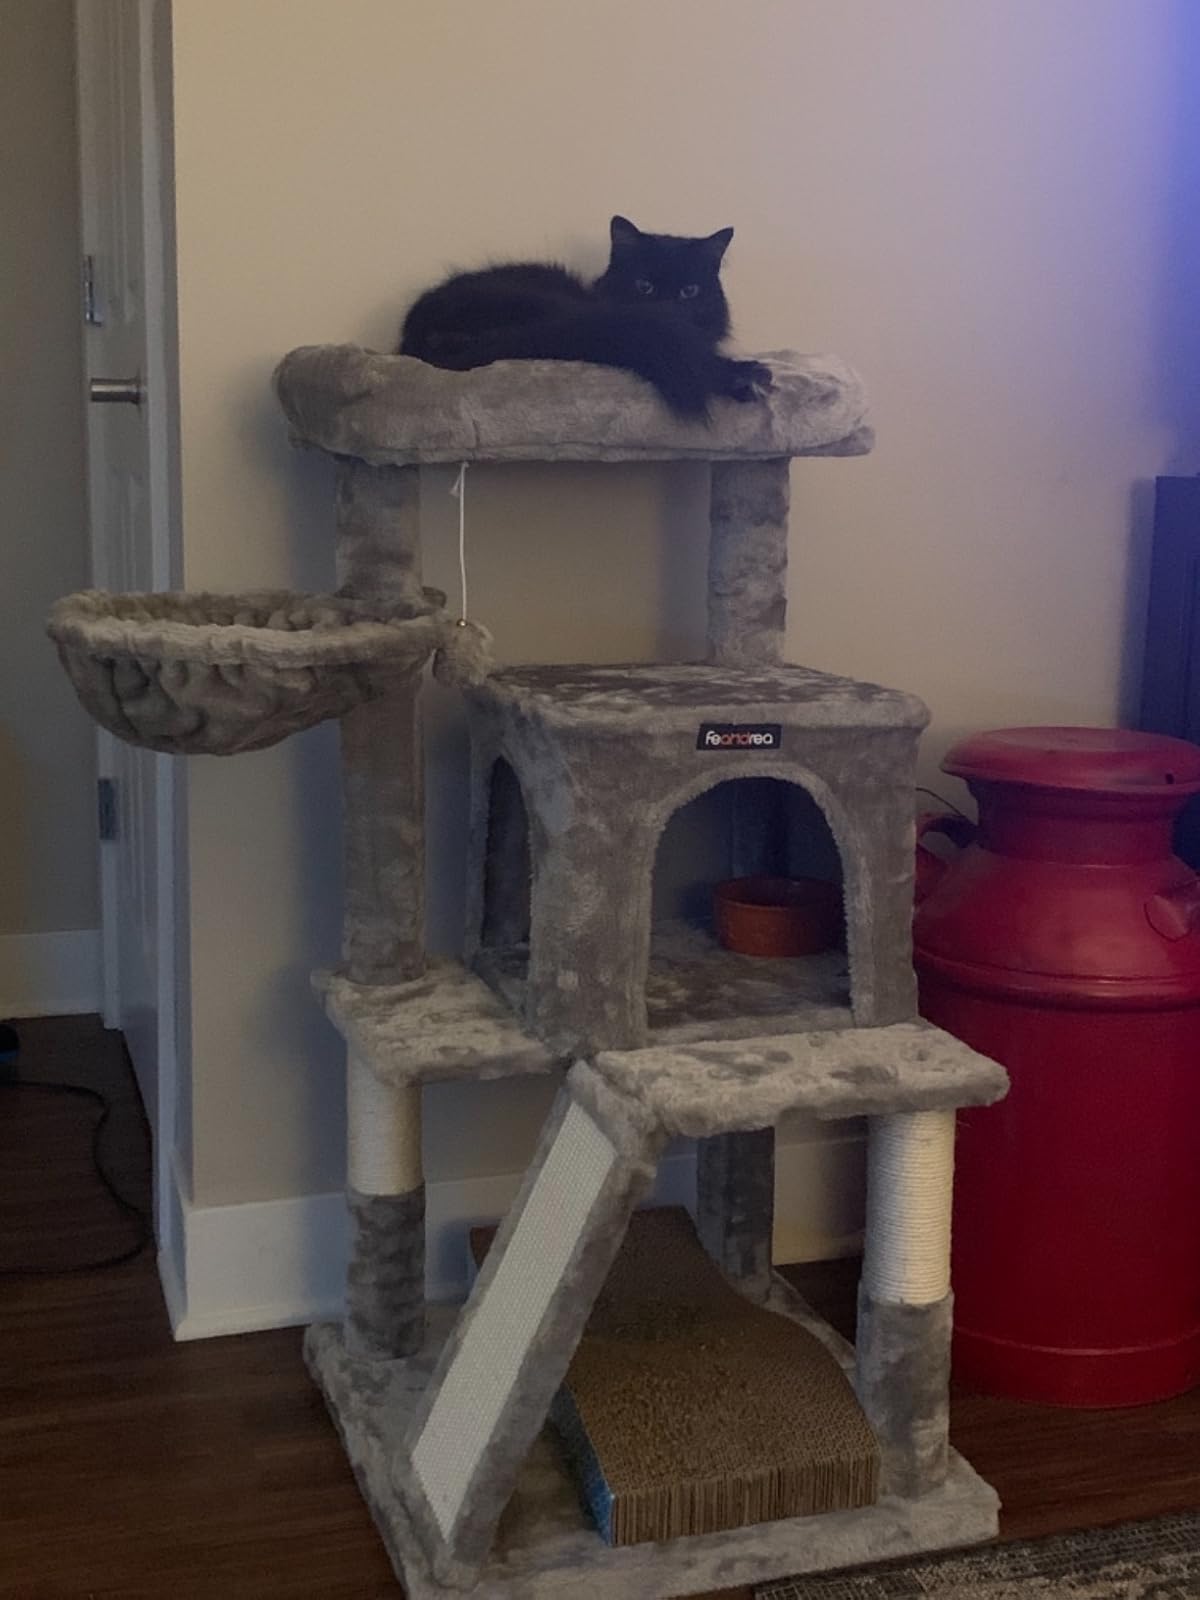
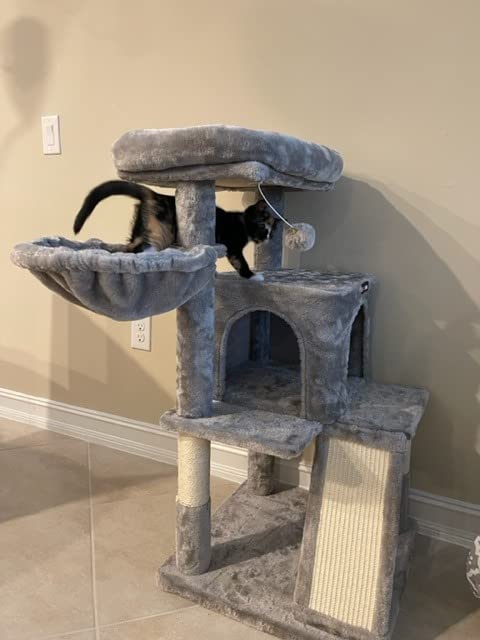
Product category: items_cat tree
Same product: yes